Question: How happy does the woman seem?
Tambaya: Ya fatin cikin matar yake?
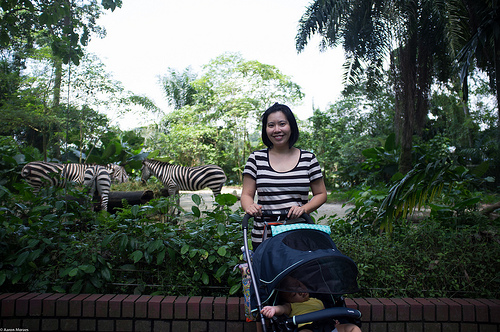
Answer: She seems quite happy.
Amsa: Tana farin ciki sosai.